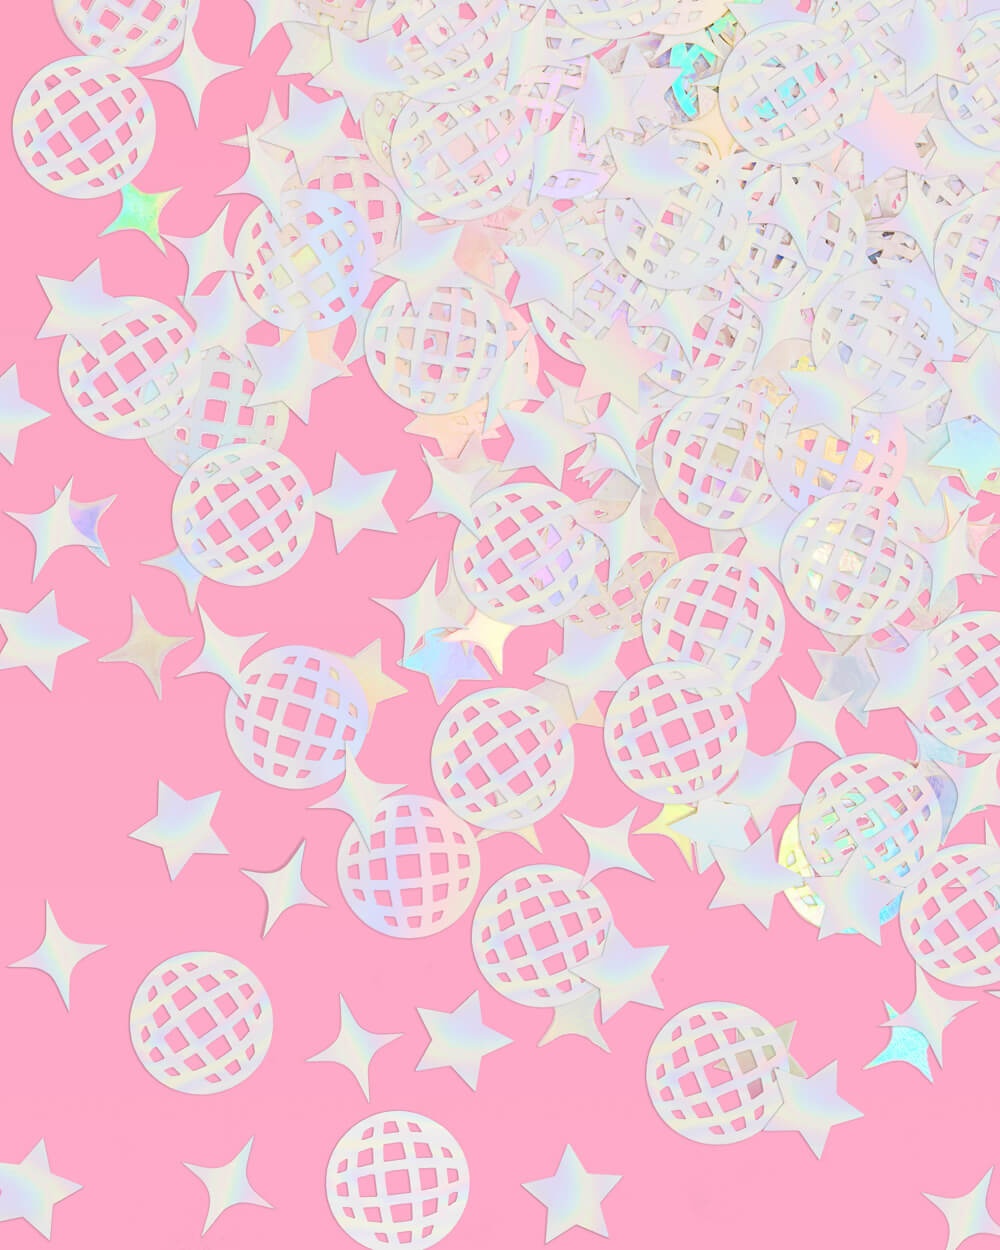
Disco Confetti - 200 pc iridescent foil confetti
Let's boogie. || It's disco, baby! Be the dancing queen for a night with our totally groovy disco confetti. Boogie down and dream on, because the night is young and the music's high... Can you dig it? ✌️ Iridescent foil disco balls, stars + sparkles 200 pieces mixed evenly Easily add some sparkle to your party!
Brand: Peachee
Category: Arts & Entertainment > Party & Celebration > Party Supplies > Confetti